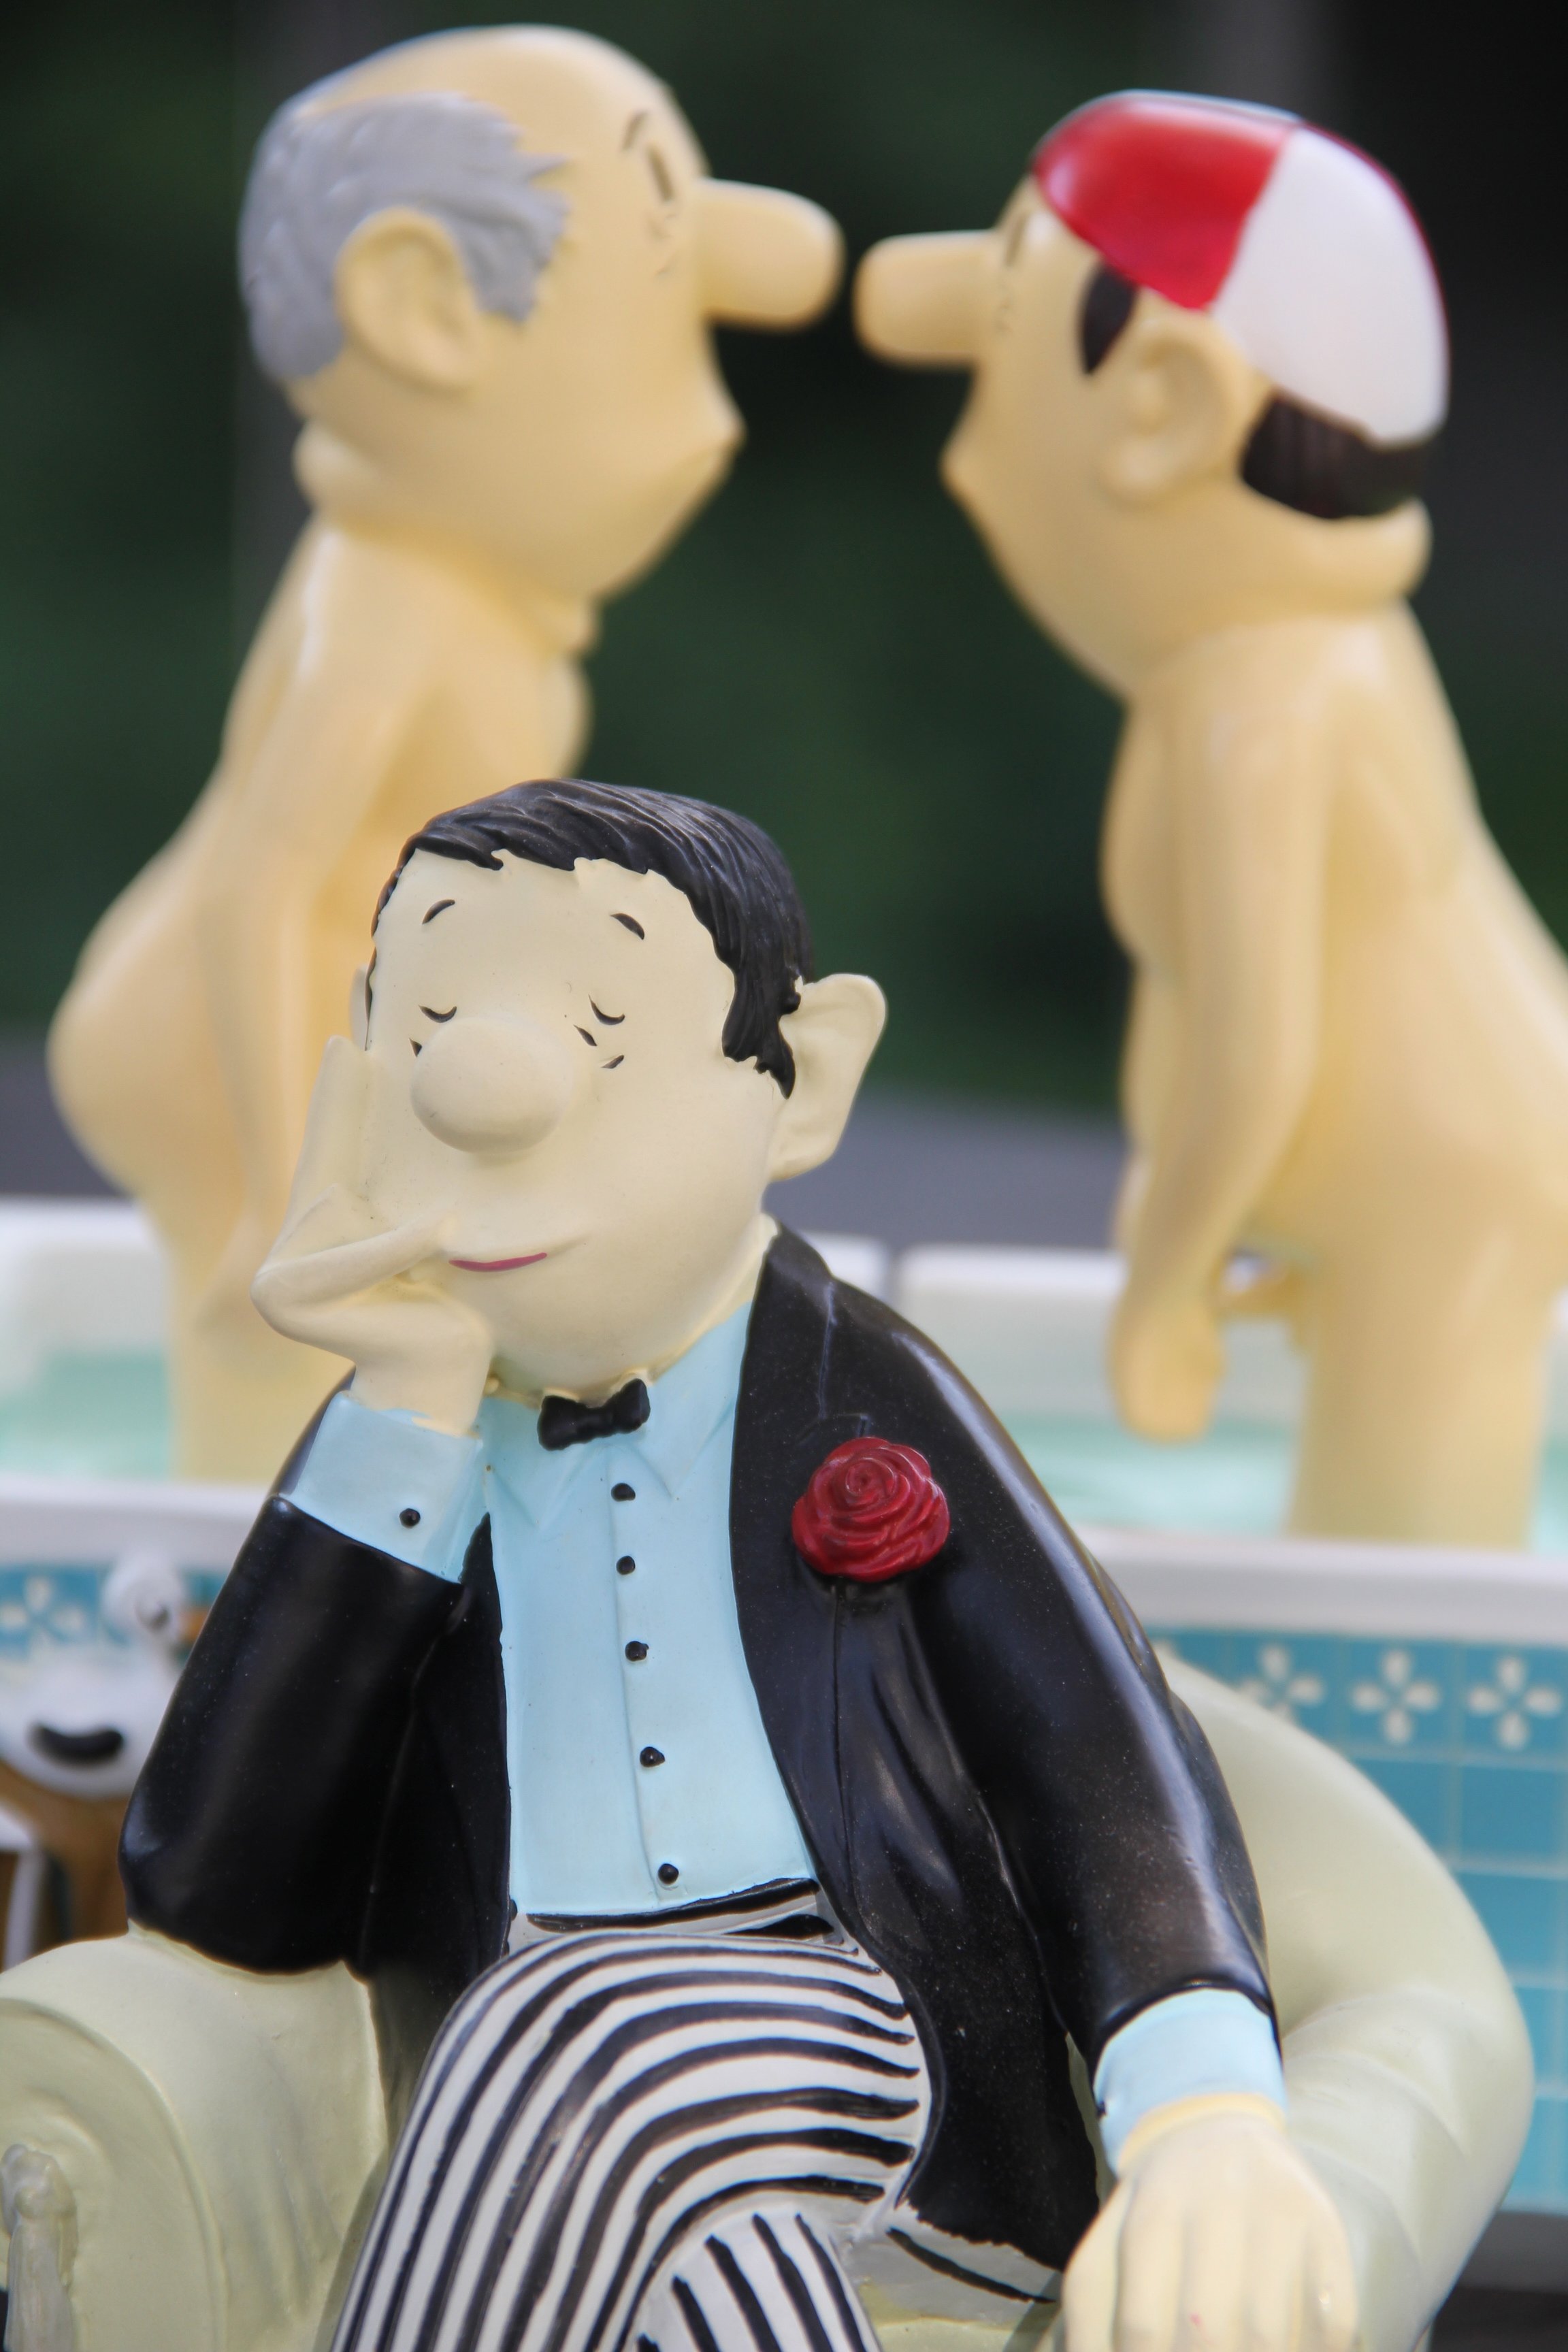
toy, figurine, figures, anime, interaction, loriot, in the chair